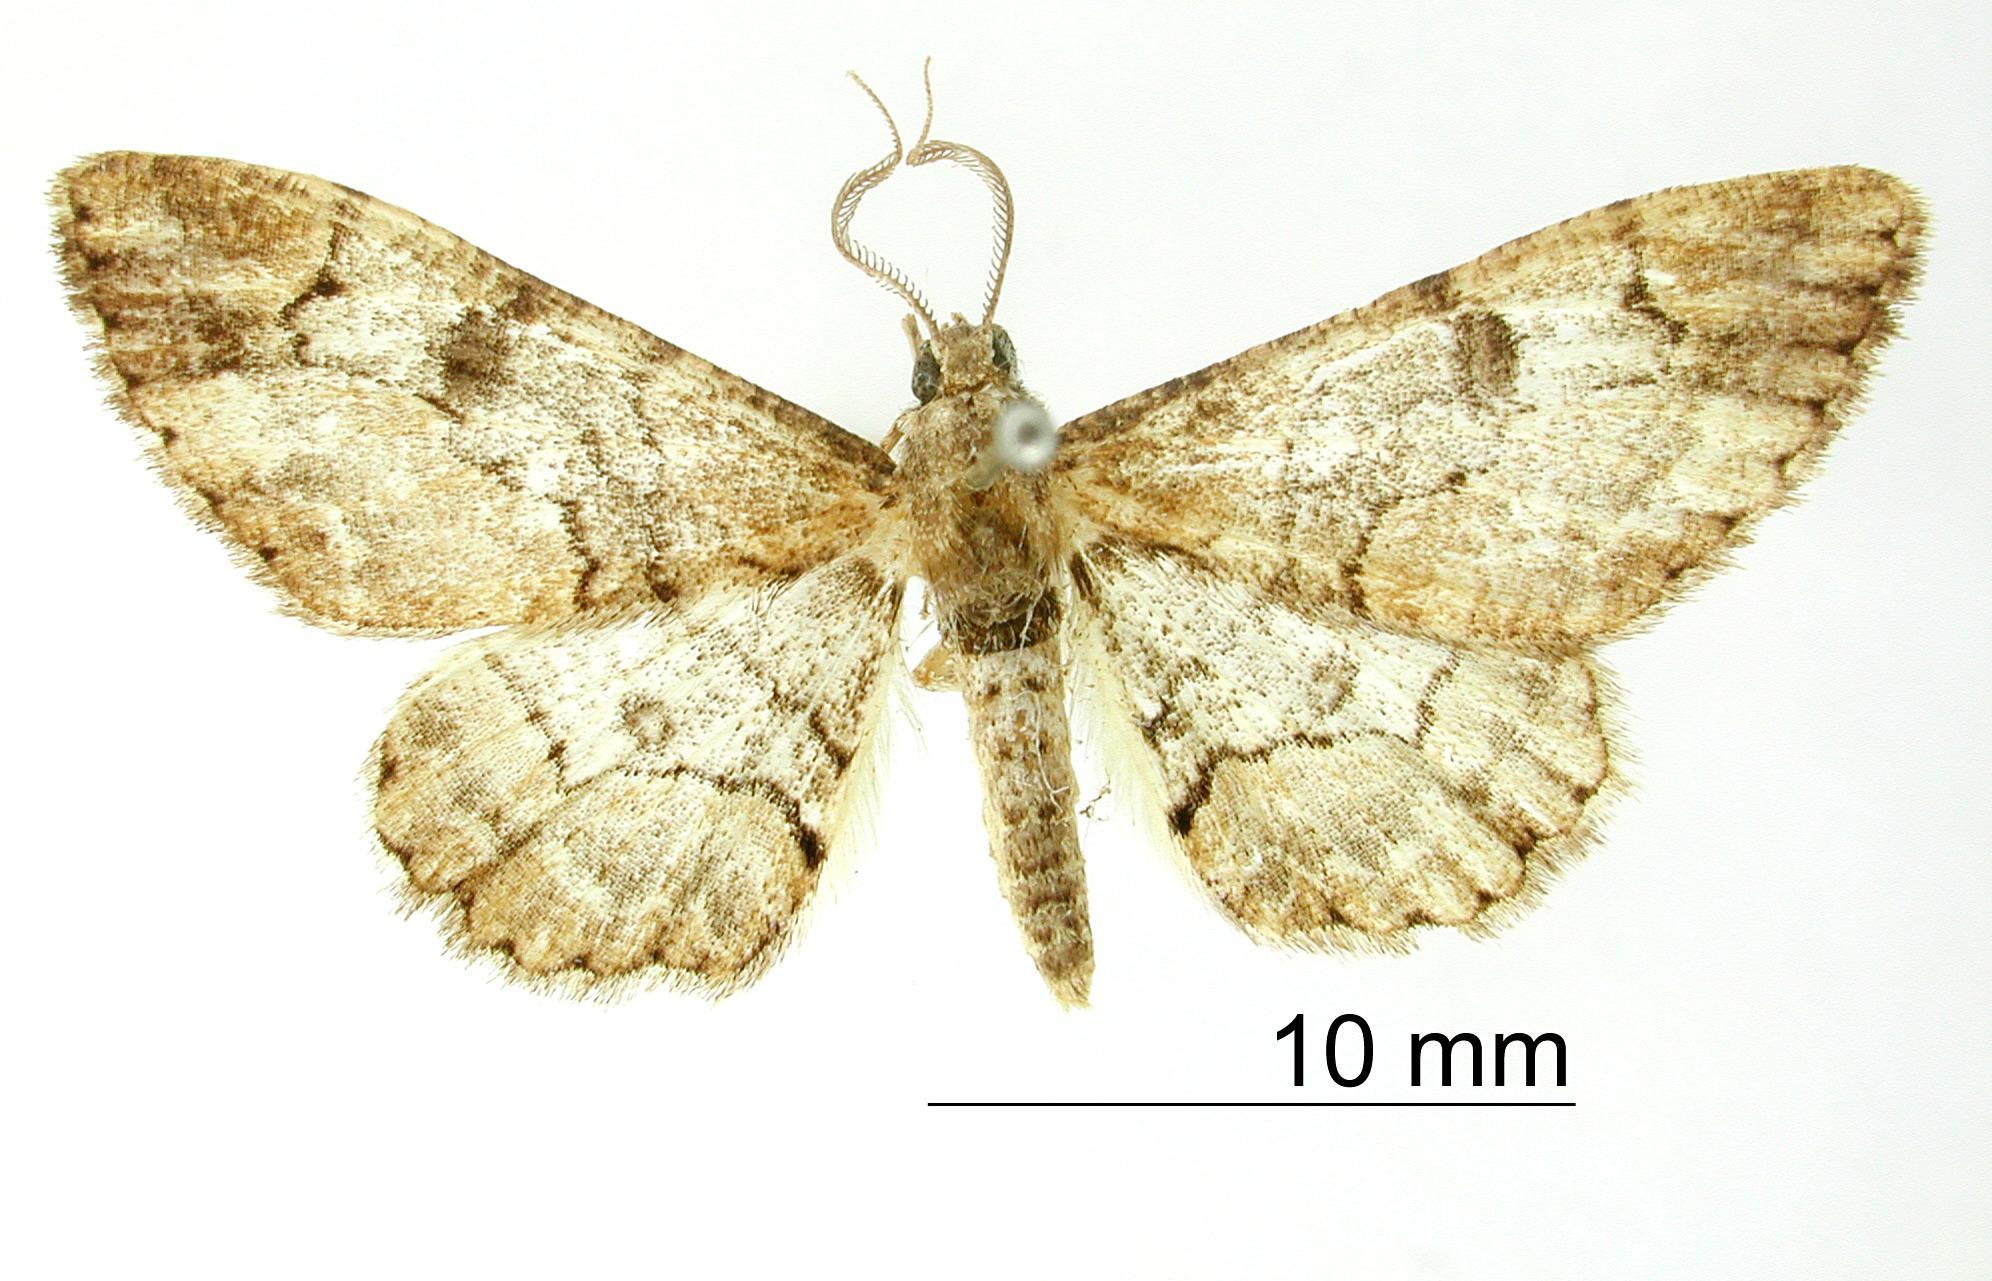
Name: Iridopsis commixtata
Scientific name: Iridopsis commixtata Dognin, 1904
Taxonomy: Animalia, Arthropoda, Insecta, Lepidoptera, Geometridae, Ennominae
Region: [Not Stated]
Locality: [Not Stated], Tucumán, Argentina
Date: [Not Stated]